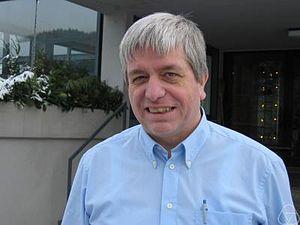
Gerhard Huisken à Oberwolfach en 2006.
Gerhard Huisken est un mathématicien allemand.